Sheringham railway station

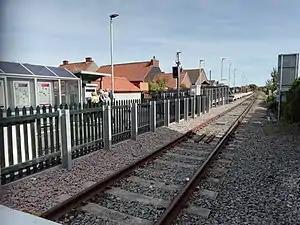
The platform at Sheringham

Sheringham railway station is the northern terminus of the Bittern Line in Norfolk, England, serving the town of Sheringham. It is down the line from , including the reversal at . The station is situated on the southern edge of the town centre, but within walking distance of the beach. It is currently managed by Greater Anglia, which also operates all trains serving it.